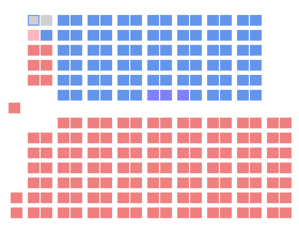
La 11ᵉ législature du Canada fut en session du 20 janvier 1909 au 29 juillet 1911. Sa composition fut établie par les élections de 1908 tenues le 26 octobre et fut légèrement modifiée par des démissions et des élections partielles jusqu'à sa dissolution survenue avant les élections de 1911.